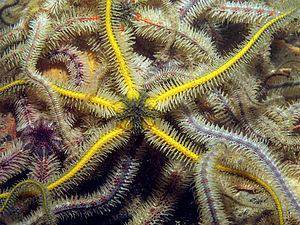
Les Ophiotrichidae sont une famille d'ophiures, de l'ordre des Ophiurida.
Les Ophiothrix sont un genre d'ophiures, de la famille des Ophiotrichidae.
Les échinodermes forment un embranchement d'animaux marins benthiques présents à toutes les profondeurs océaniques, et dont les premières traces fossiles remontent au Cambrien.